Jinshanling

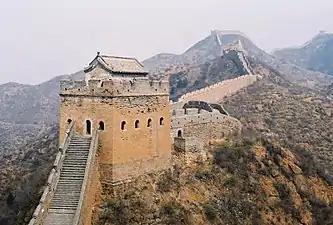
Jinshanling, Great Wall of China

Jinshanling is a section of the Great Wall of China located in the mountainous area in Luanping County, Chengde, Hebei Province, 125 km (78 miles) northeast of Beijing. This section of the wall is connected with the Simatai section to the east. Some distance to the west lies the Mutianyu section. Jinshanling was built from 1570 CE during the Ming dynasty.